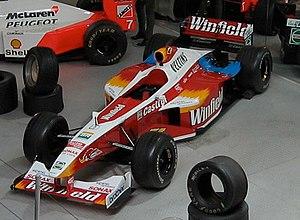
La Williams FW21 est une monoplace de Formule 1 engagée en championnat du monde de Formule 1 1999 par l'écurie Williams. Elle est pilotée par l'Italien Alessandro Zanardi, qui n'avait plus participé à un championnat de Formule 1 depuis 1994, et par l'Allemand Ralf Schumacher, en provenance de Jordan Grand Prix. La FW21 est équipée d'un moteur Renault, rebadgé Supertec.